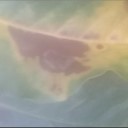
Label: Leaf_rust